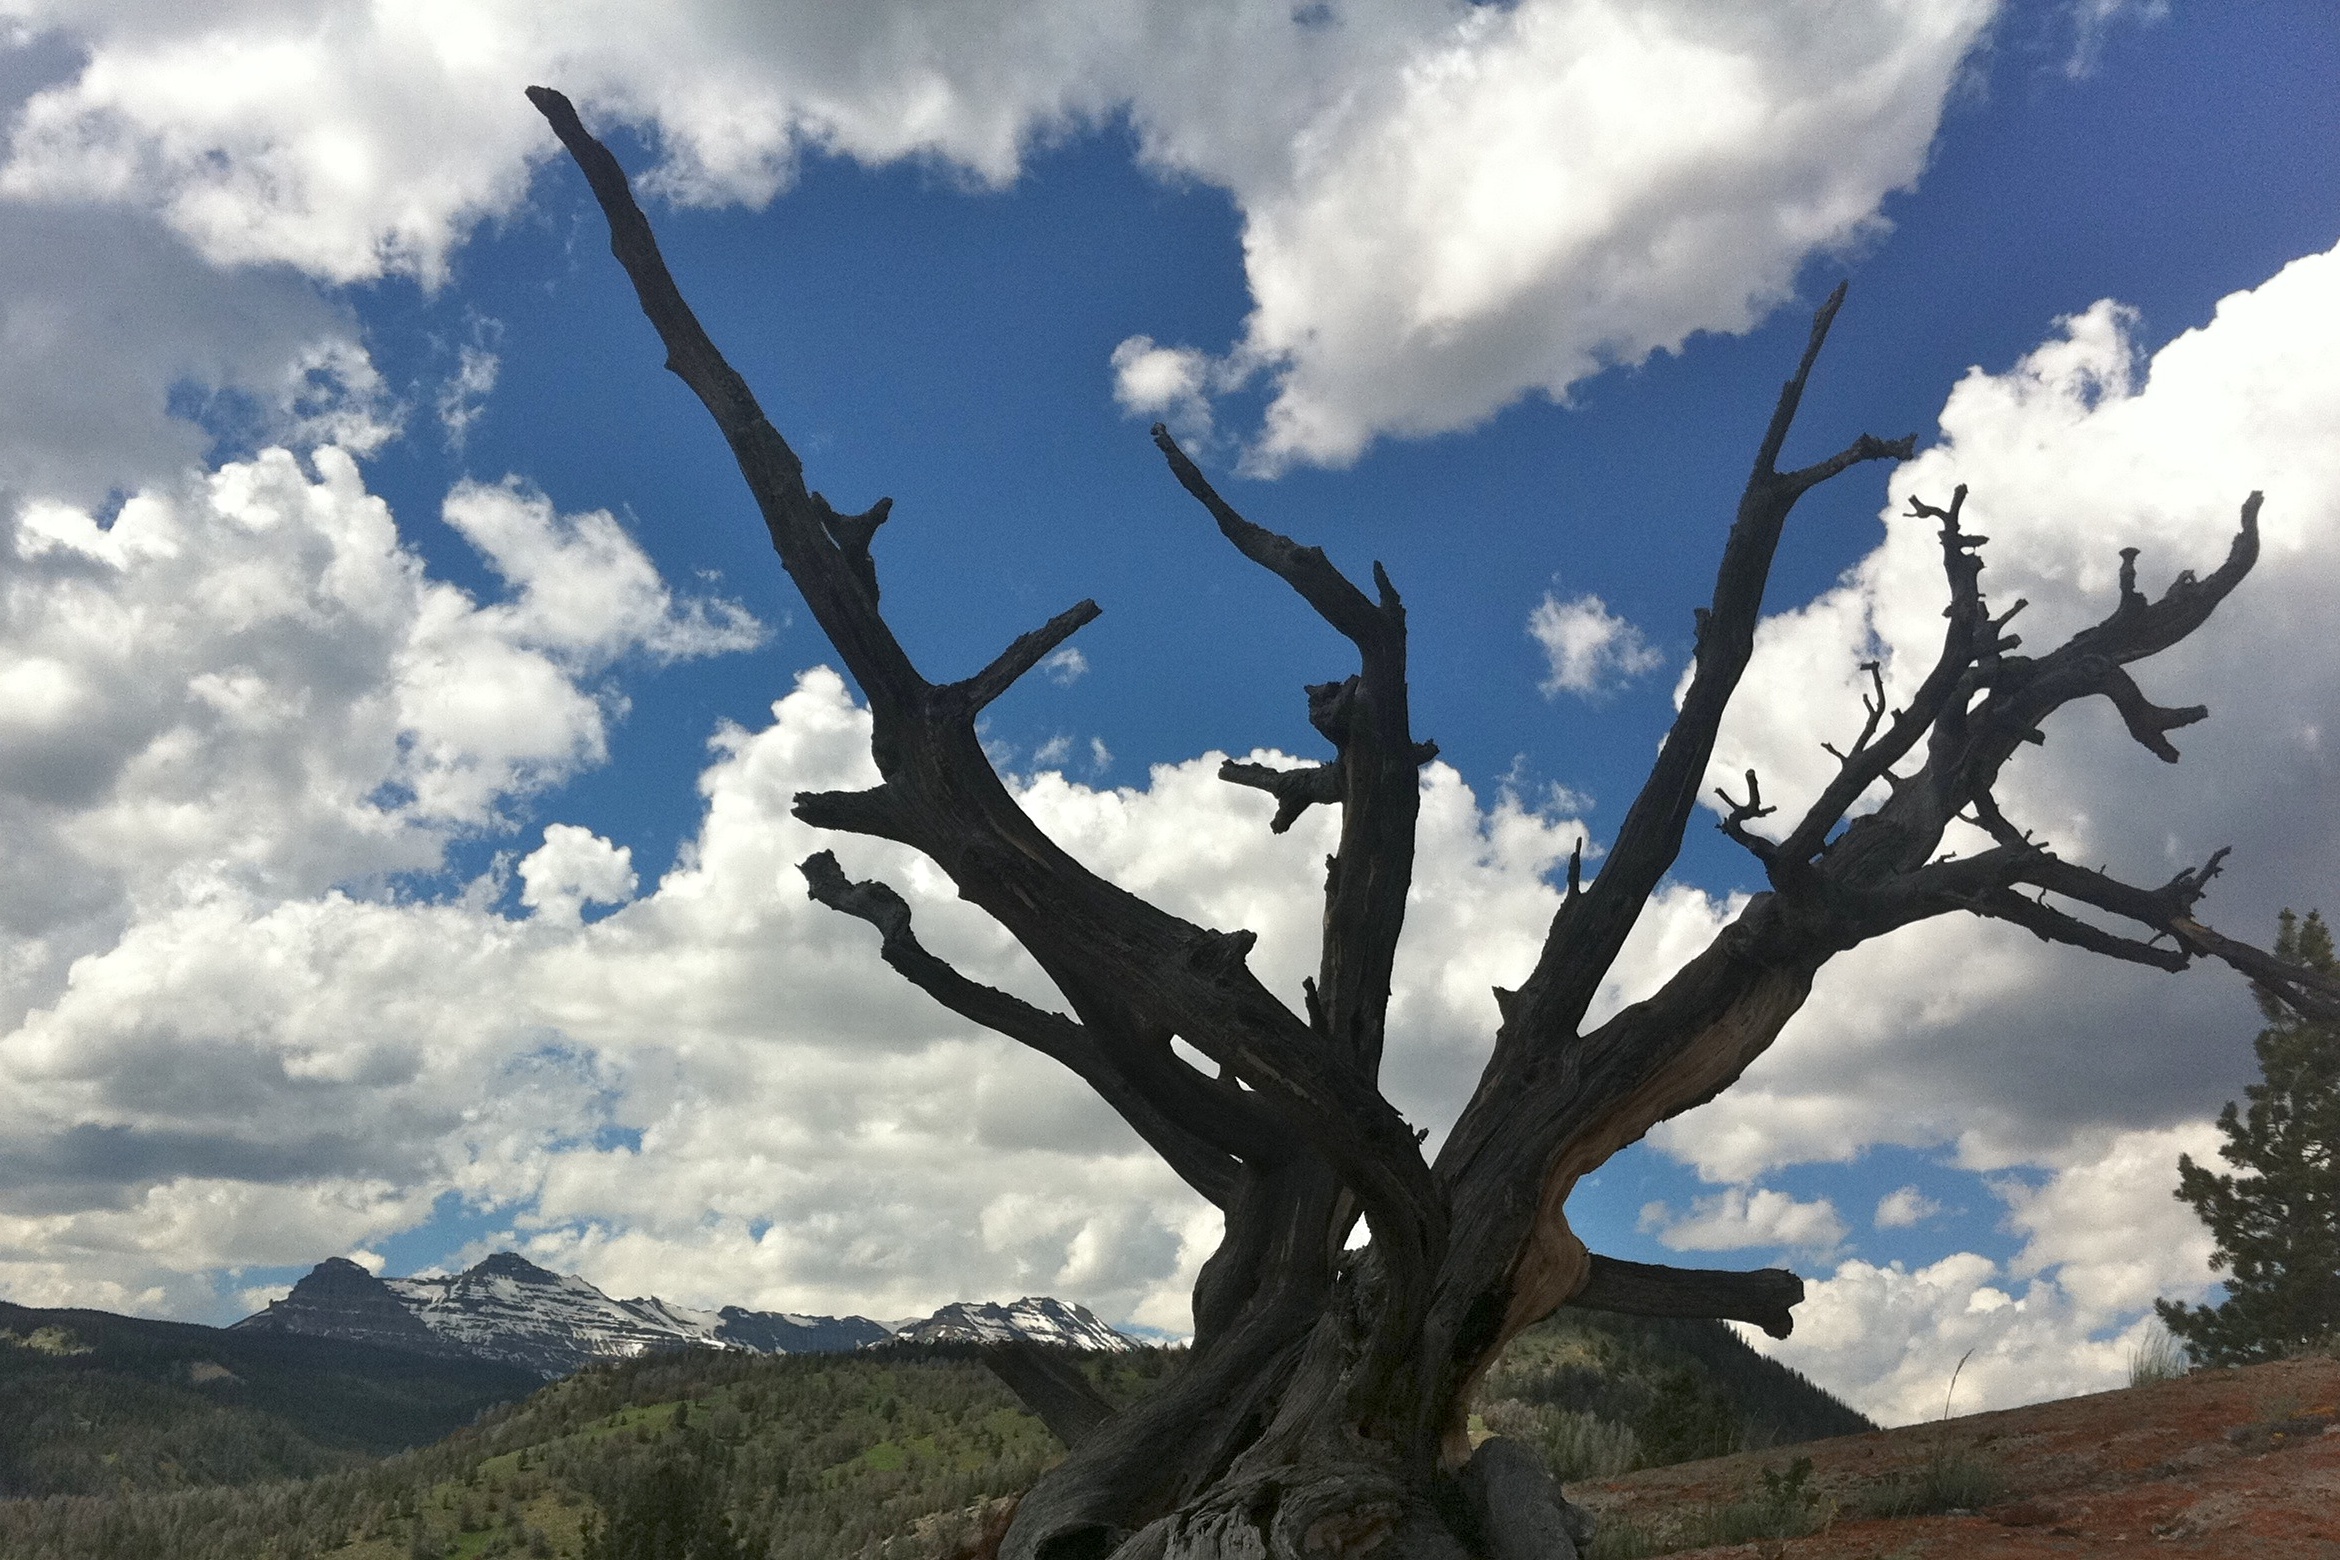
landscape, tree, branch, mountain, cloud, plant, sky, flower, wind, odyssey, wyoming, woody plant